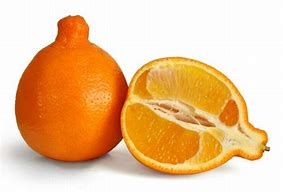
Label: mandarine